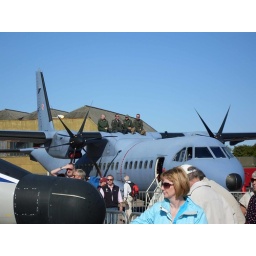
Best seat in the house !